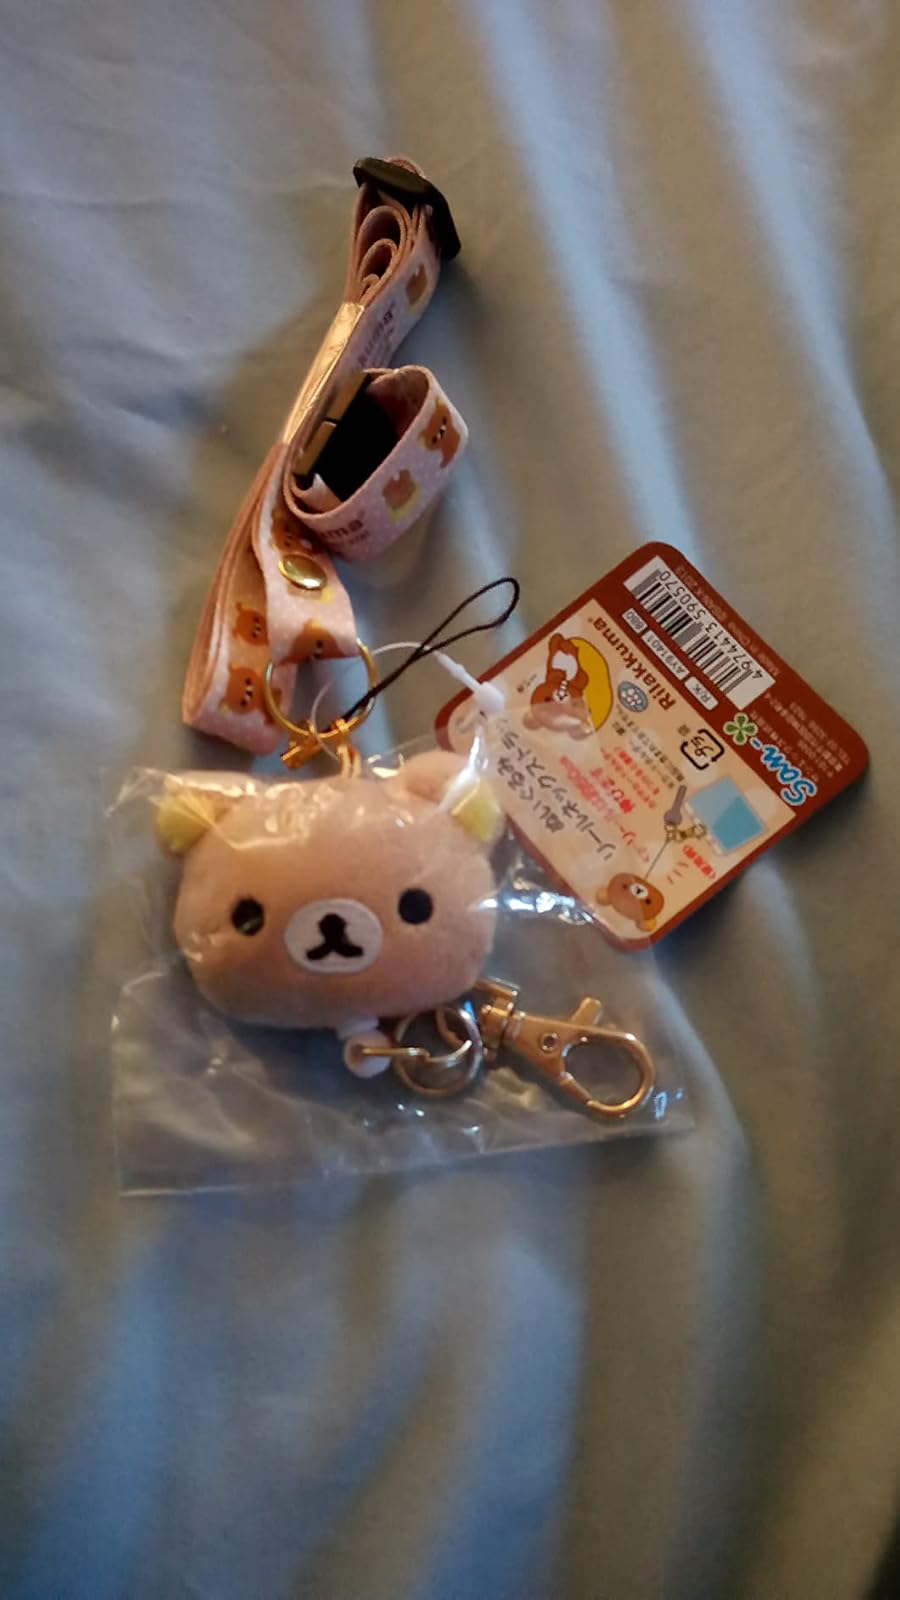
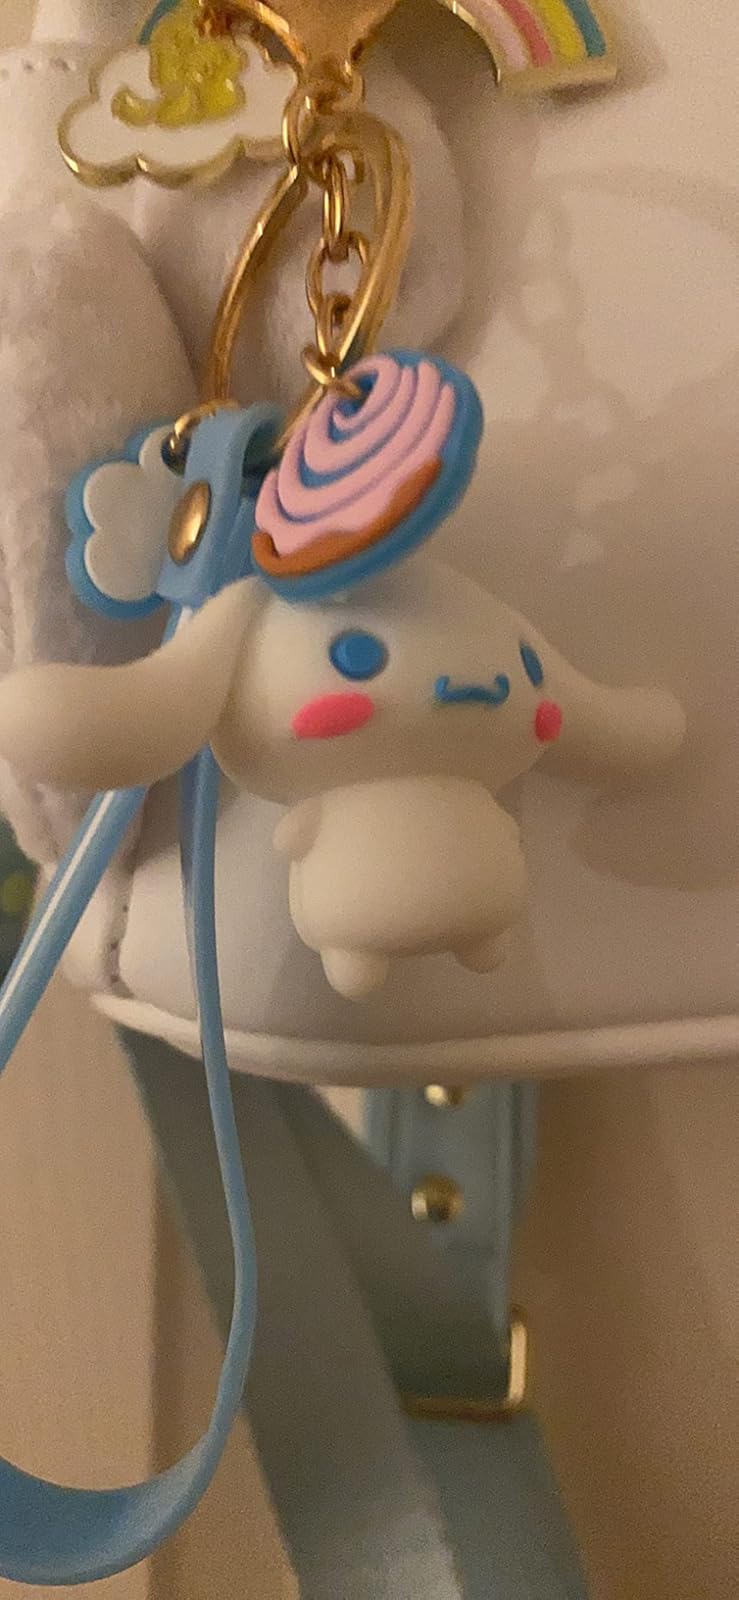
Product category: accessories_keychain
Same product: no